Burma Center Prague

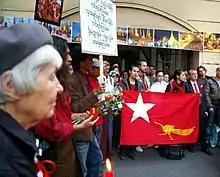
Protest organized by Burma Center Prague to support the Saffron Revolution at the memorial of the Velvet Revolution in Prague.

Activities by Burma Center Prague have repeatedly been supported by the former Czechoslovak and Czech president Václav Havel.